San Benito County, California

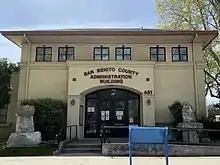
San Benito County Administration Building in Hollister, California.

County government is overseen by a five-member elected Board of Supervisors, who serve four-year terms of office. Other elected county leaders include: